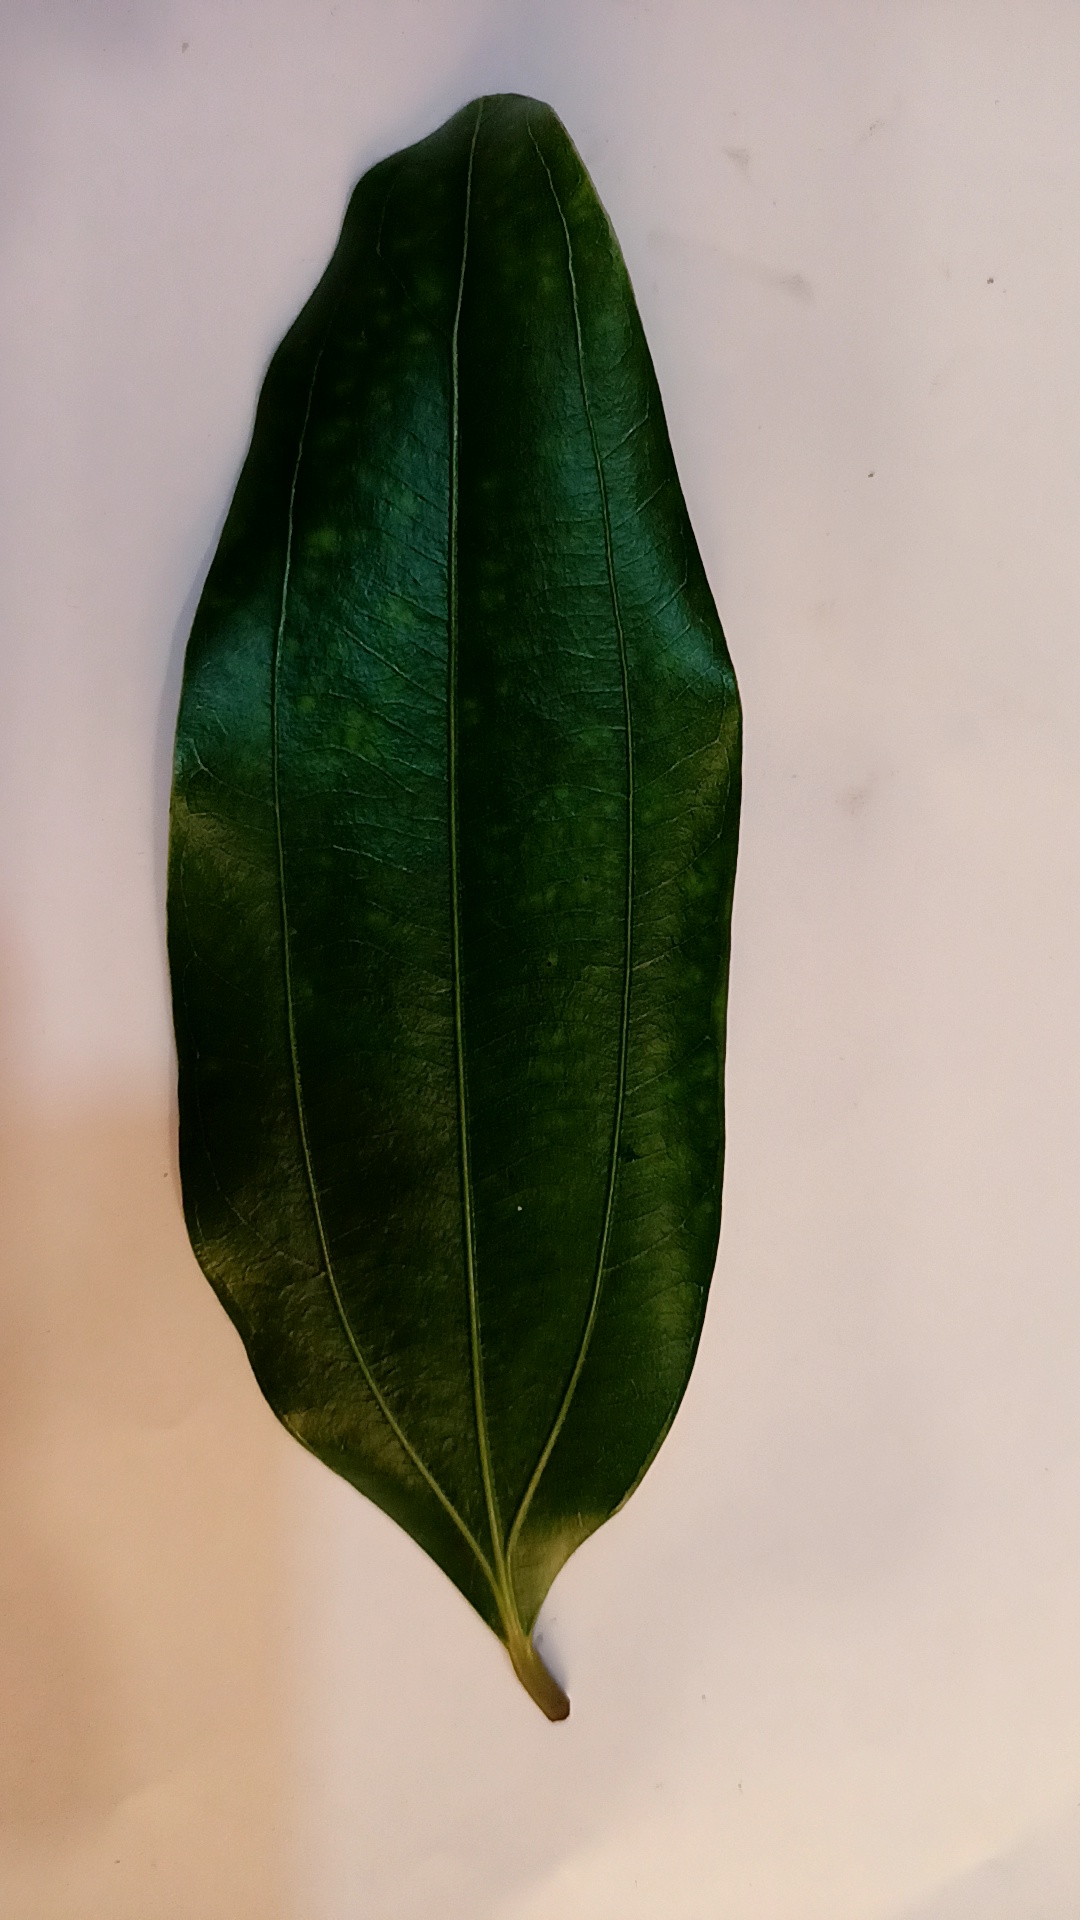
Label: Healthy